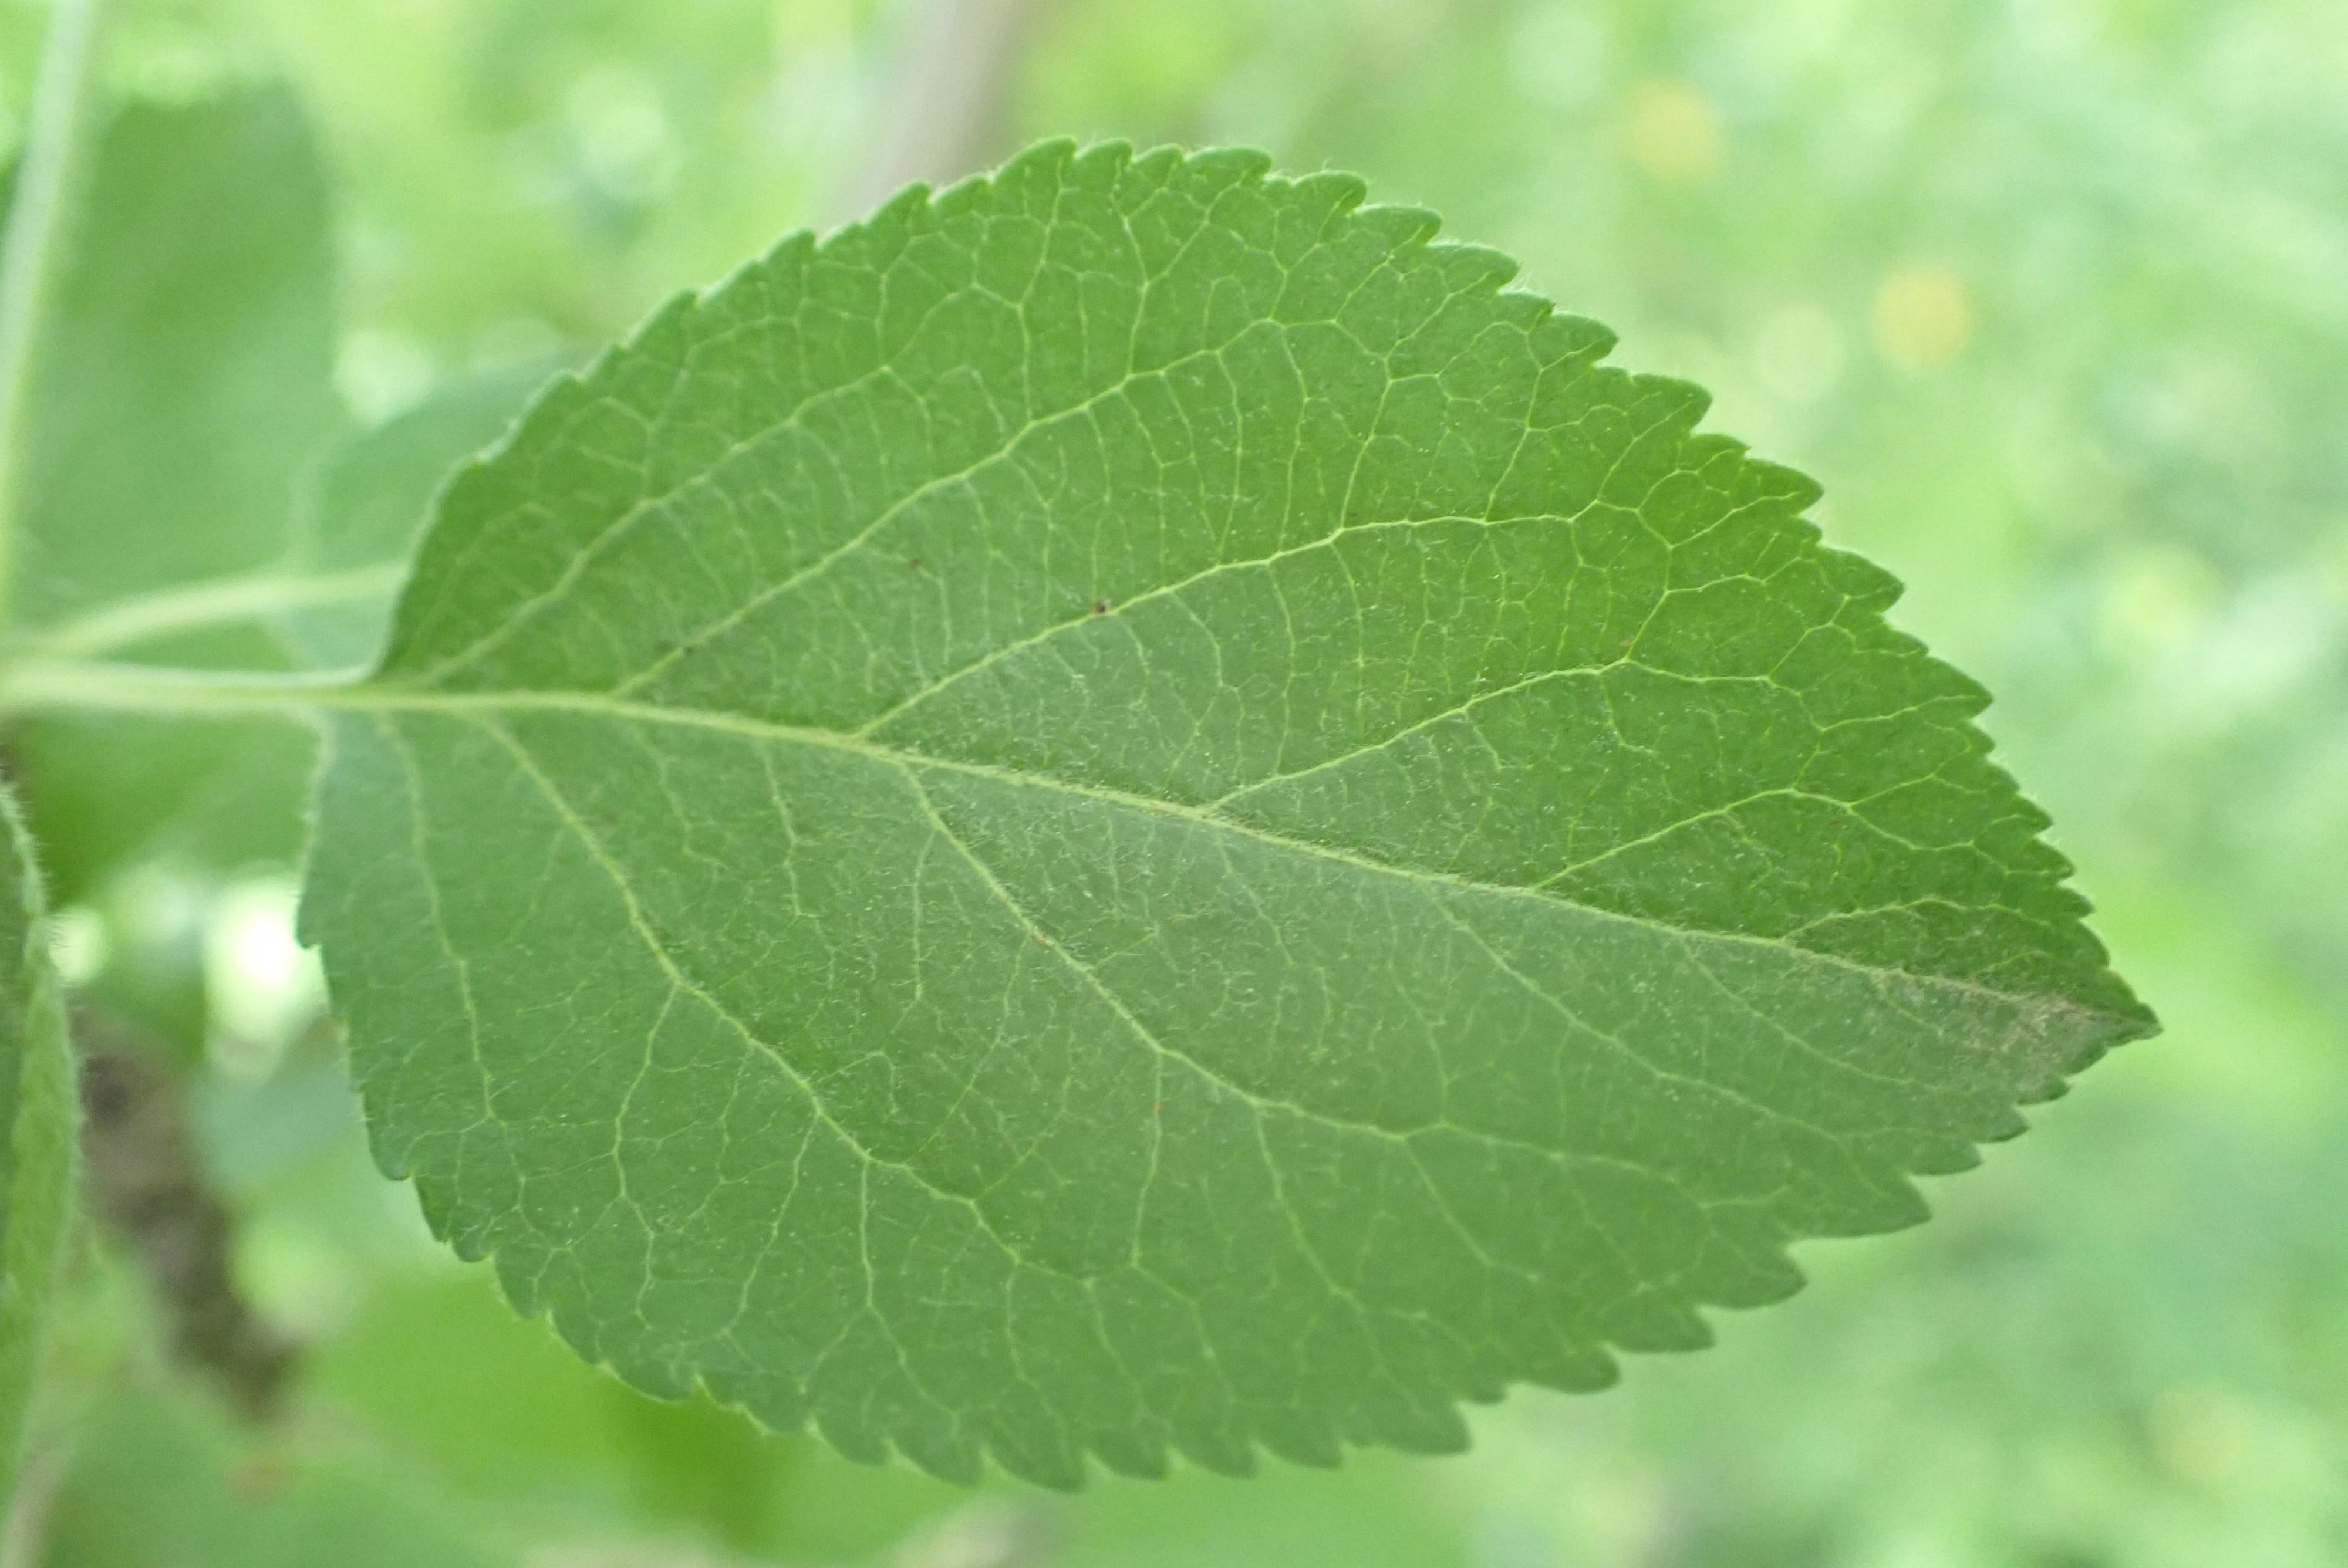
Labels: healthy